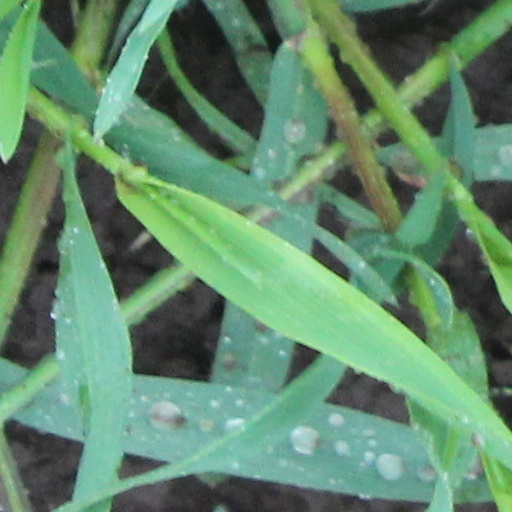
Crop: wheat